Thiruvalluvar

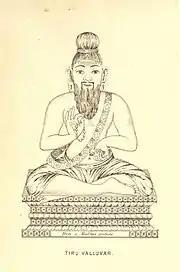
Traditional Shaivite portrait of Valluvar

The Shaivite Tamil text "Tiruvalluva Maalai" contains the earliest known textual reference to the legend of Valluvar, but it remains undated. This text attracted attention in the colonial era because an early 19th-century commentary referred to him as "Valluvan" (Valluvar) whose text presented the "esoteric wisdom of the Vedas to the world". The original text relates the Kural in the context of Sanskrit literature. The commentary includes the gloss that Valluvan was "born in a low caste", but the original text does not. According to Stuart Blackburn, this comment appears to be extra-textual and possibly based on the oral tradition. No other pre-colonial textual sources have been found to support any legends about the life of Valluvar. Starting around the early 19th century, numerous legends on Valluvar in Indian languages and English were published.